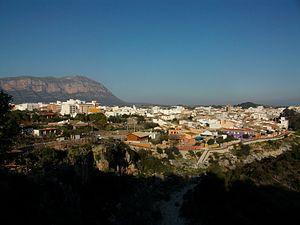
Gata de Gorgos est une commune d'Espagne de la province d'Alicante dans la Communauté valencienne. Elle est située dans la comarque de la Marina Alta et dans la zone à prédominance linguistique valencienne.